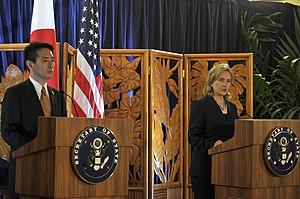
Seiji Maehara, né le 30 avril 1962 dans l'arrondissement de Sakyō de la ville de Kyoto, est un homme politique japonais, membre du Parti démocrate du Japon puis du Parti démocrate progressiste, partis qu'il a successivement présidés du 17 septembre 2005 au 7 avril 2006 et du 1ᵉʳ septembre au 30 octobre 2017, faisant de lui le chef de l'opposition parlementaire pendant ces périodes. Le 30 octobre 2017, il quitte le PDP afin d'engager les démarches pour adhérer au Parti de l'espoir fondé un mois plus tôt par le gouverneur de Tokyo Yuriko Koike.